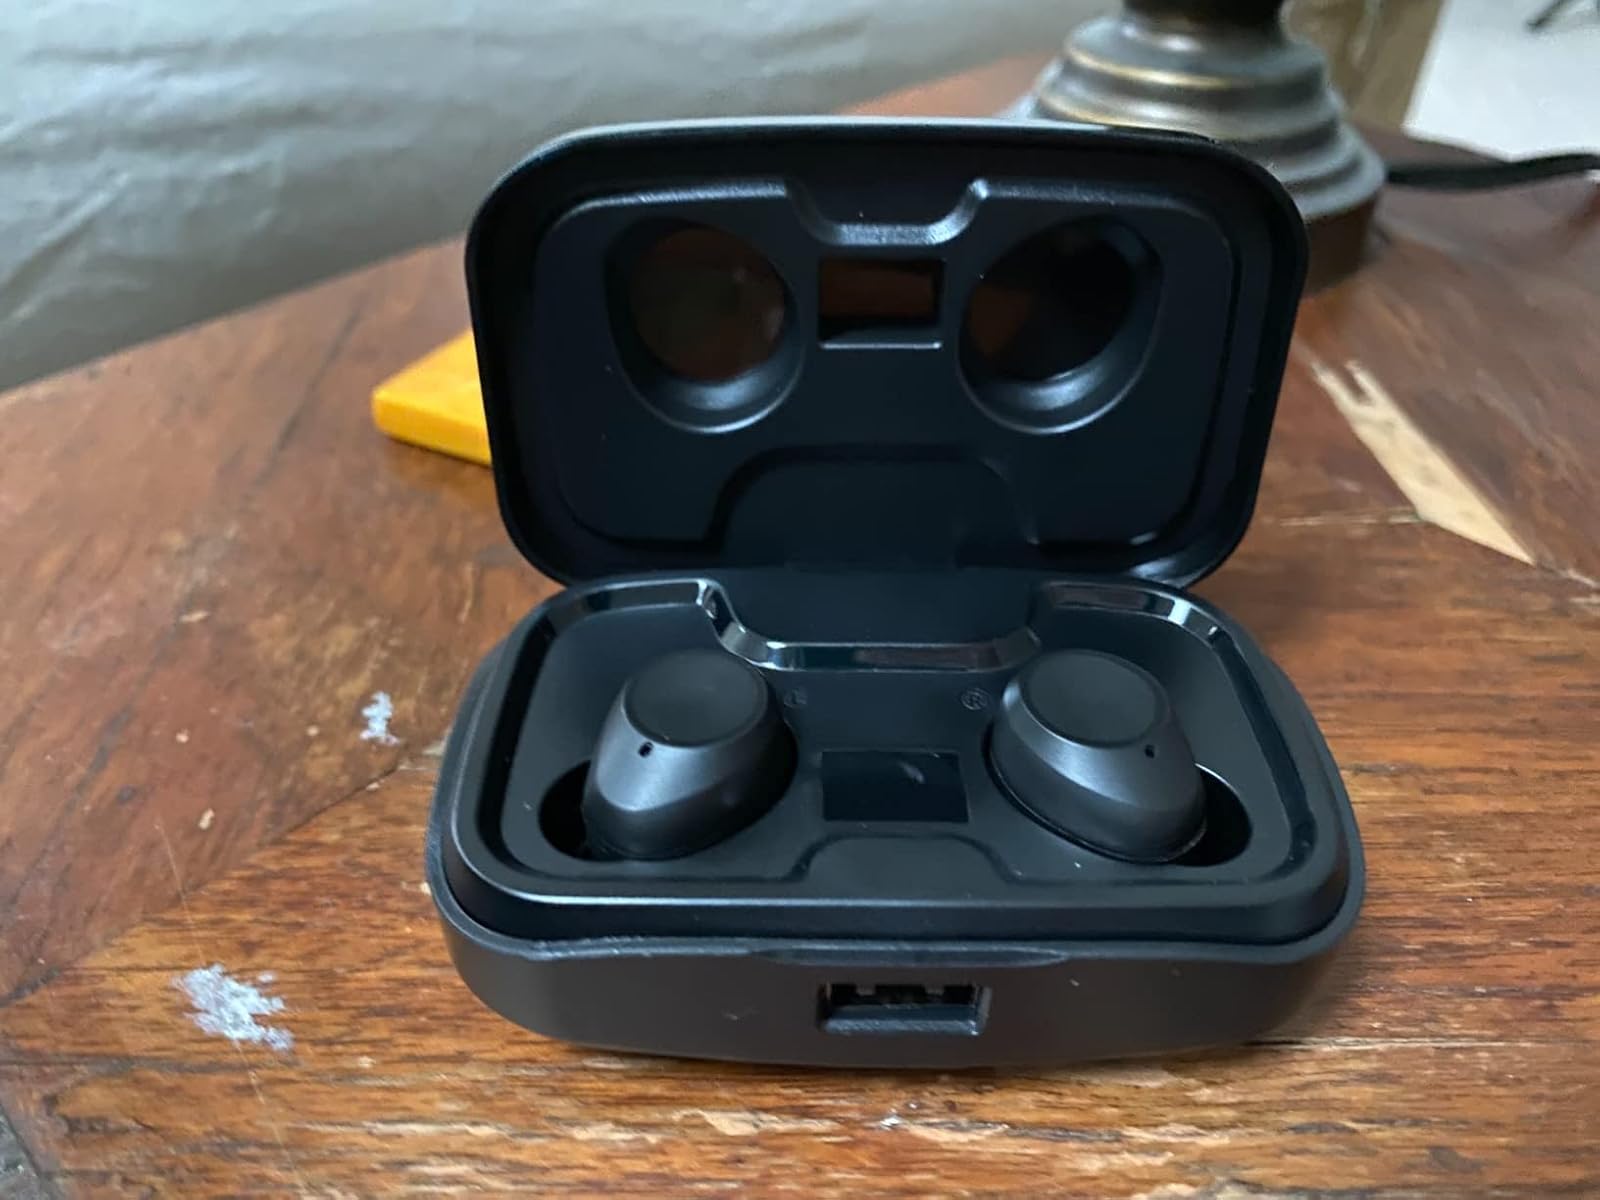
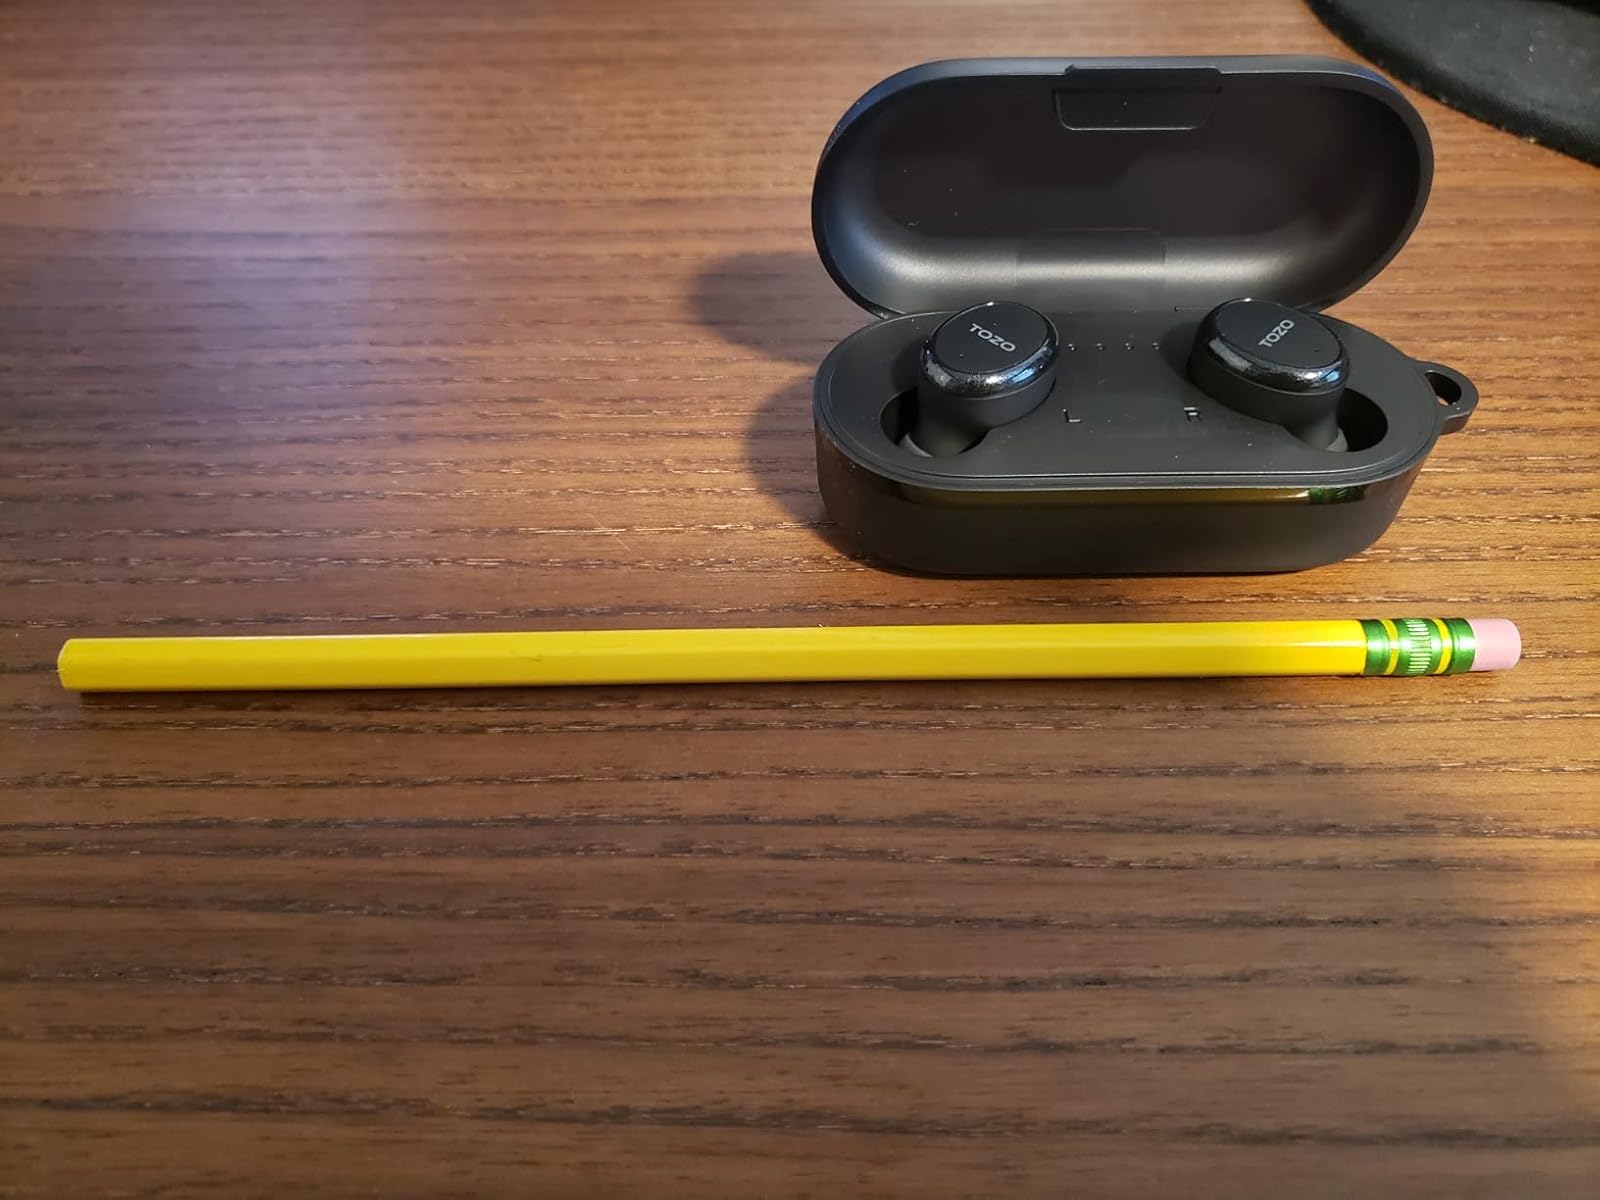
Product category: earbuds
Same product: no